United States occupation of Nicaragua

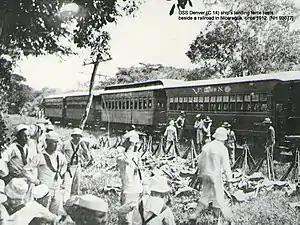
The "USS Denver" ship's landing force under Lt. A. Reed rests beside the Corinto, Nicaragua railroad line, 1912.

On August 29, 1912, a landing force of 120 men from USS "Denver", under the command of the ship's navigator, Lieutenant Allen B. Reed, landed at Corinto to protect the railway line running from Corinto to Managua and then south to Granada on the north shore of Lake Nicaragua. This landing party reembarked aboard ship October 24 and 25, 1912. One officer and 24 men were landed from the "Denver" at San Juan del Sur on the southern end of the Nicaraguan isthmus from August 30 to September 6, 1912, and from September 11 to 27, 1912 to protect the cable station, custom house and American interests. "Denver" remained at San Juan del Sur to relay wireless messages from the other navy ships to and from Washington until departing on September 30, for patrol duty.